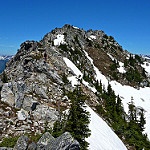
Label: mountain